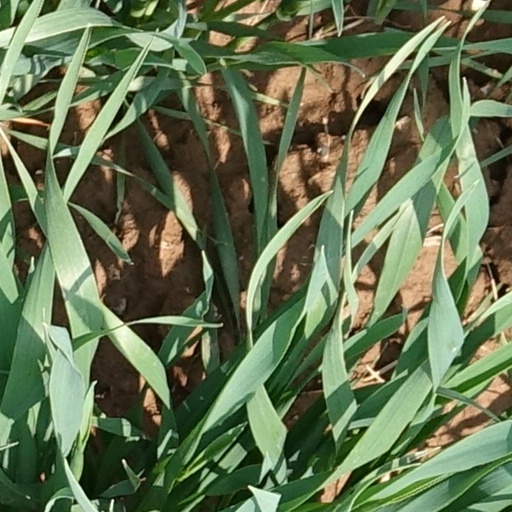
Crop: wheat